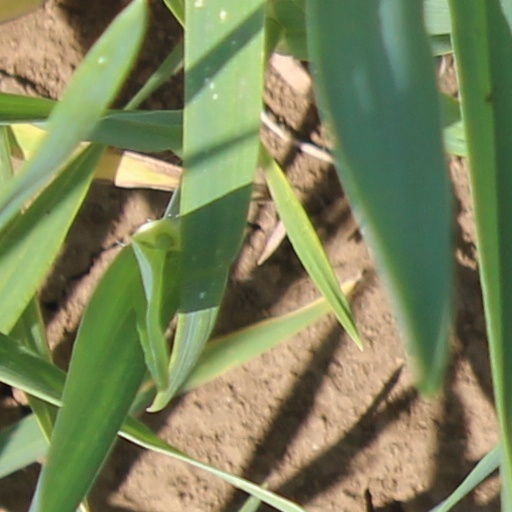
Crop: wheat